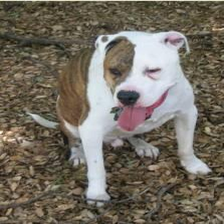
Species: dog
Breed: american pit bull terrier